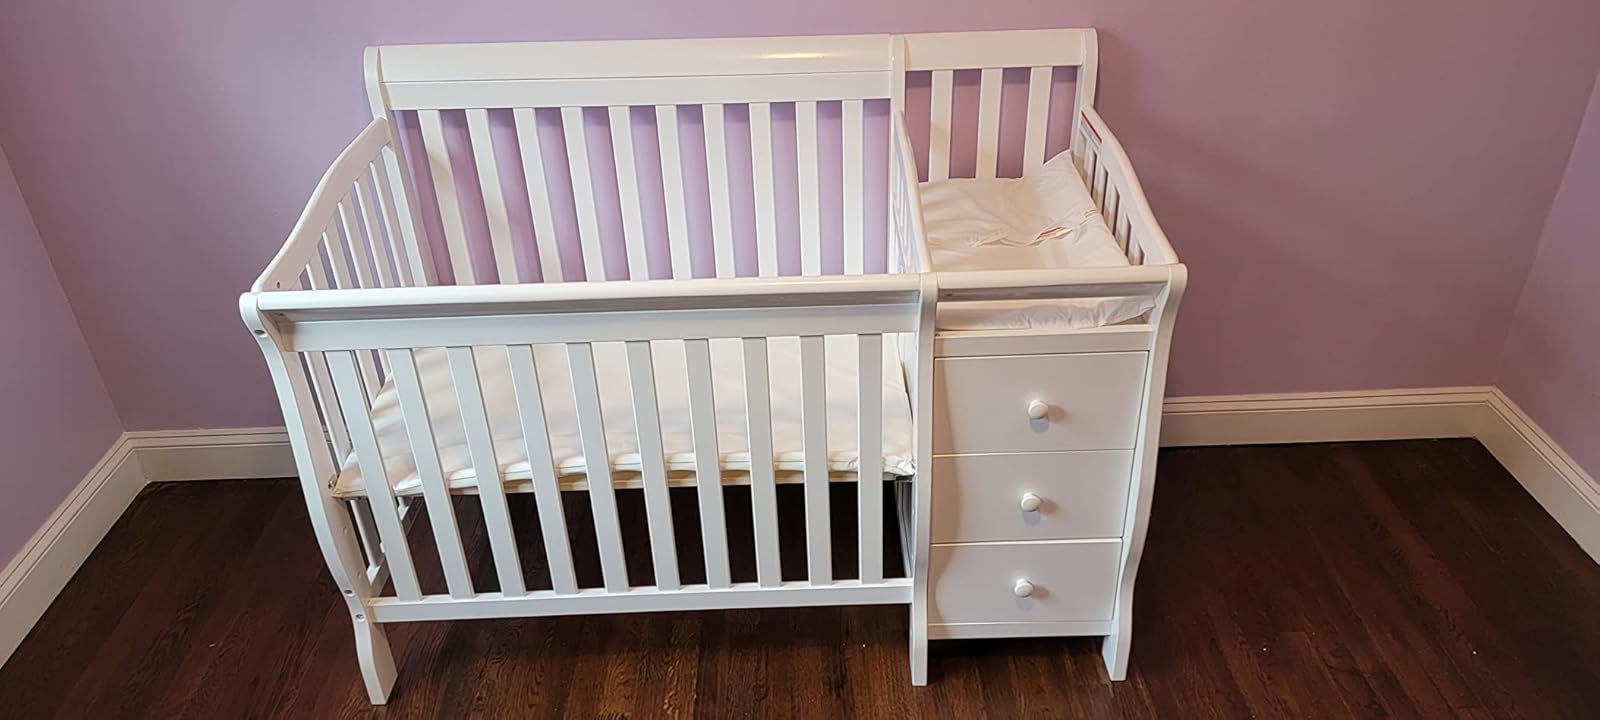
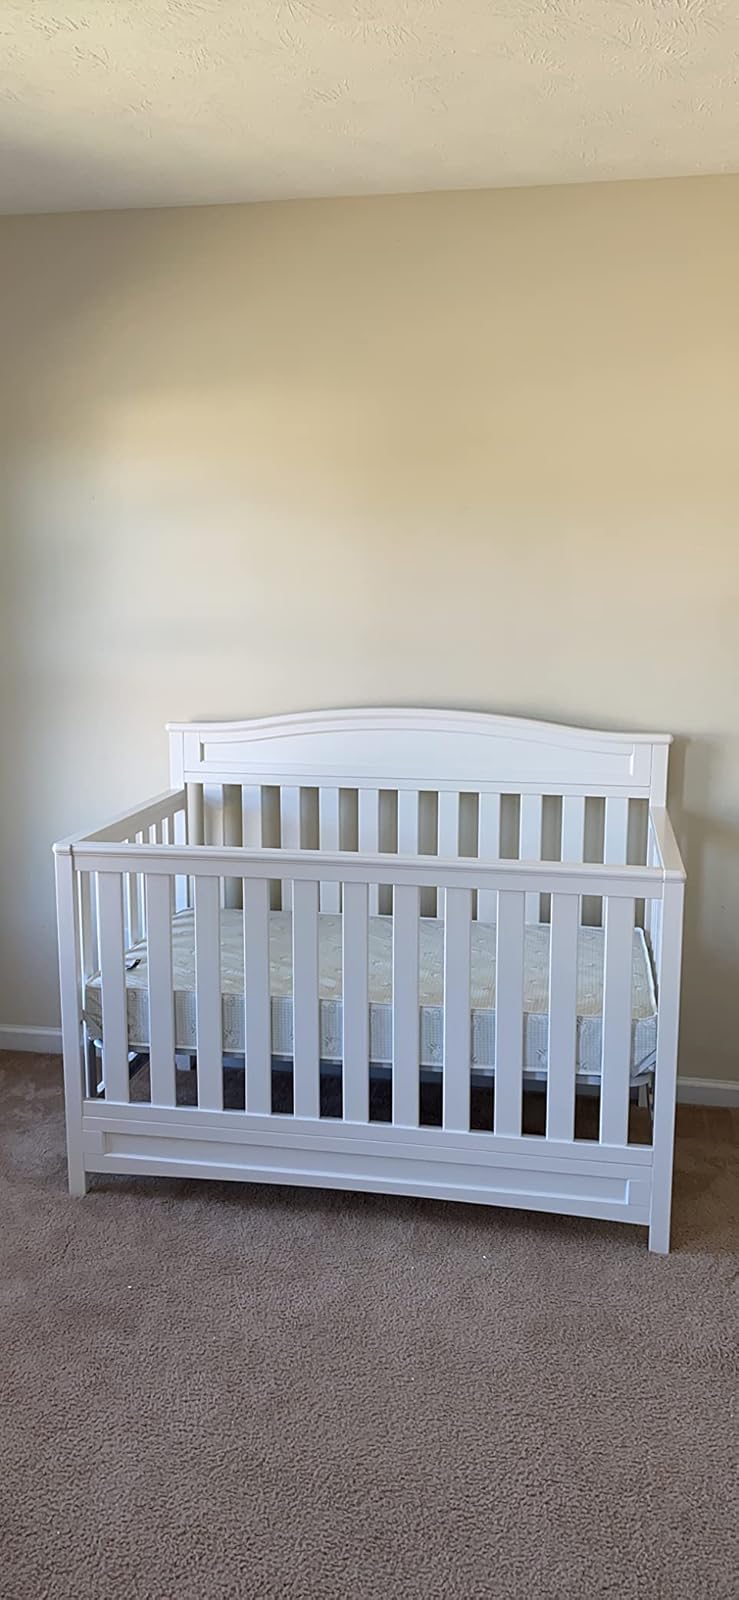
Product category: products_crib
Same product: no